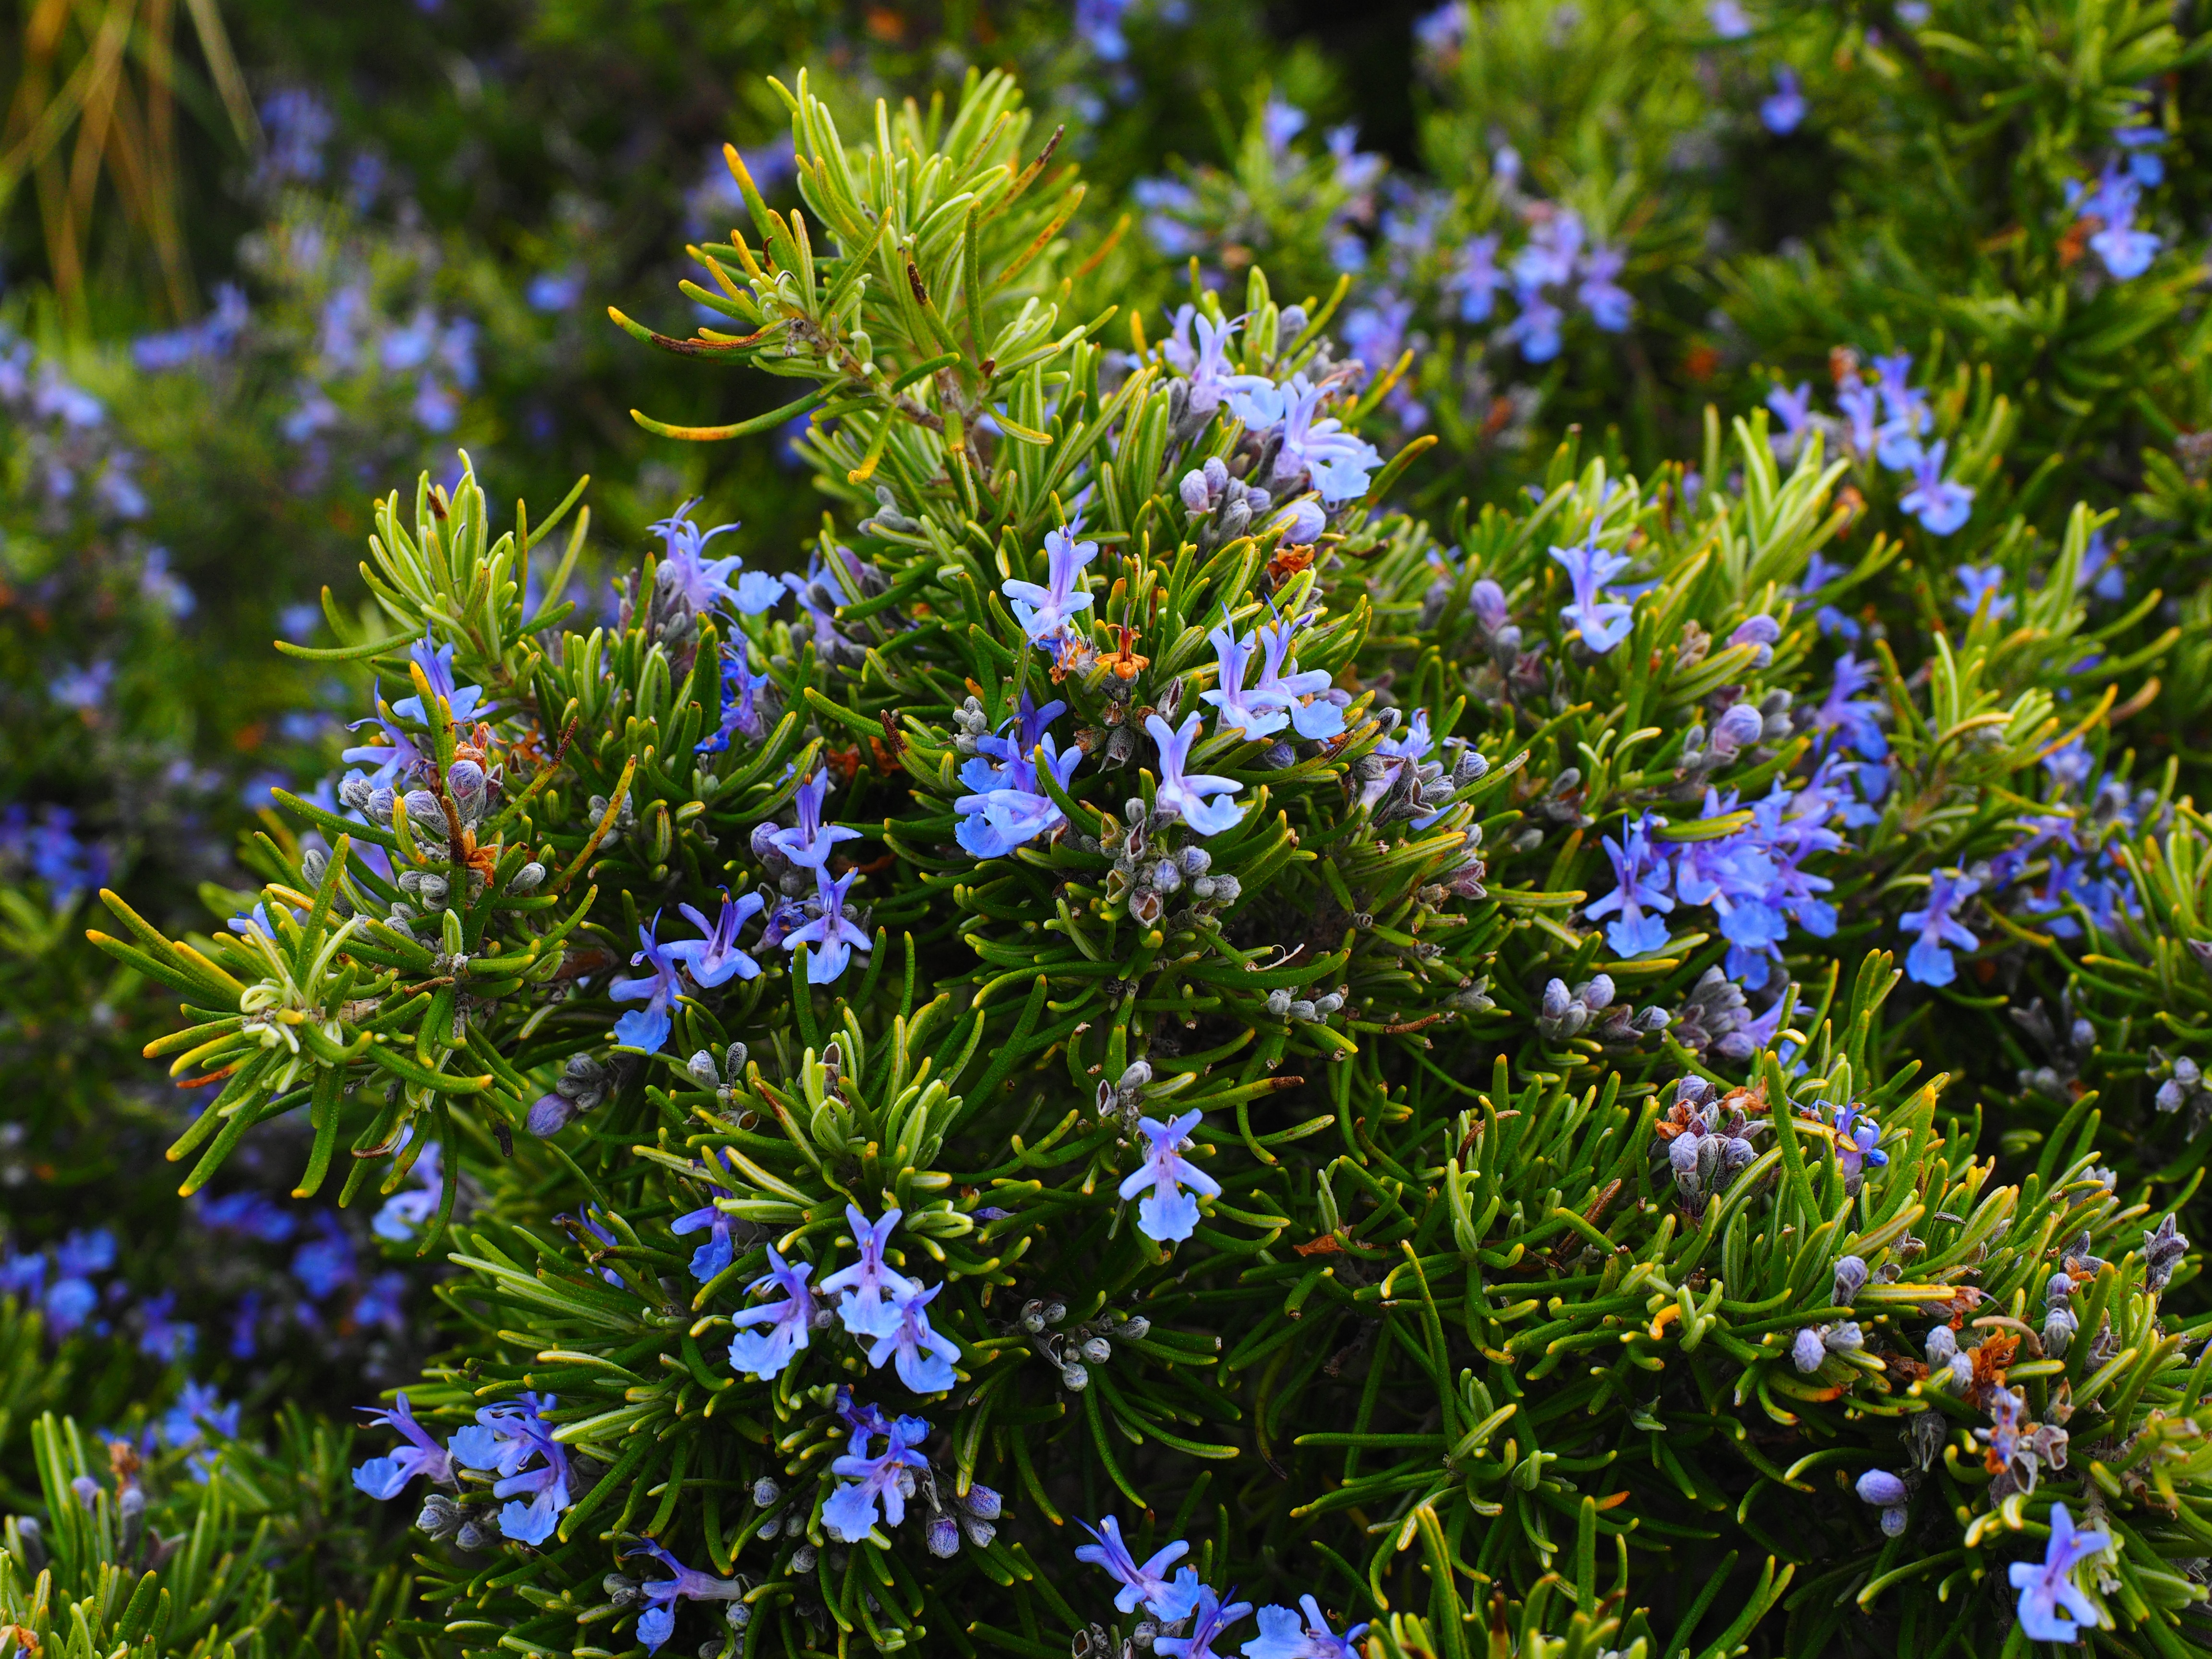
blossom, plant, meadow, flower, bush, mediterranean, spice, herb, produce, botany, blue, garden, flora, wildflower, flowers, shrub, violet, branches, aster, bluebonnet, fragrant, lupin, rosemary, aromatic, kitchen herb, flowering plant, lamiaceae, scented plant, rosmarinus, mediterranean cuisine, semi shrub, subshrub, rosmarinus officinalis, land plant, breckland thyme, wild rosemary, provence kr utermischung, barbecue spice